Sabikpur, Lakhisarai

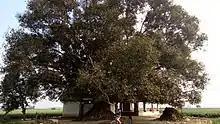
Saadh Baba Temple

Sabik Pur is a village in the Lakhisarai District of the Indian state of Bihar. Lakhisarai, Barahiya, Sheikhpura, and Jamui are the towns and cities closest to Sabikpur.